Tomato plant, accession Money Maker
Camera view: vertical (180 deg); turntable rotation: 0 degrees
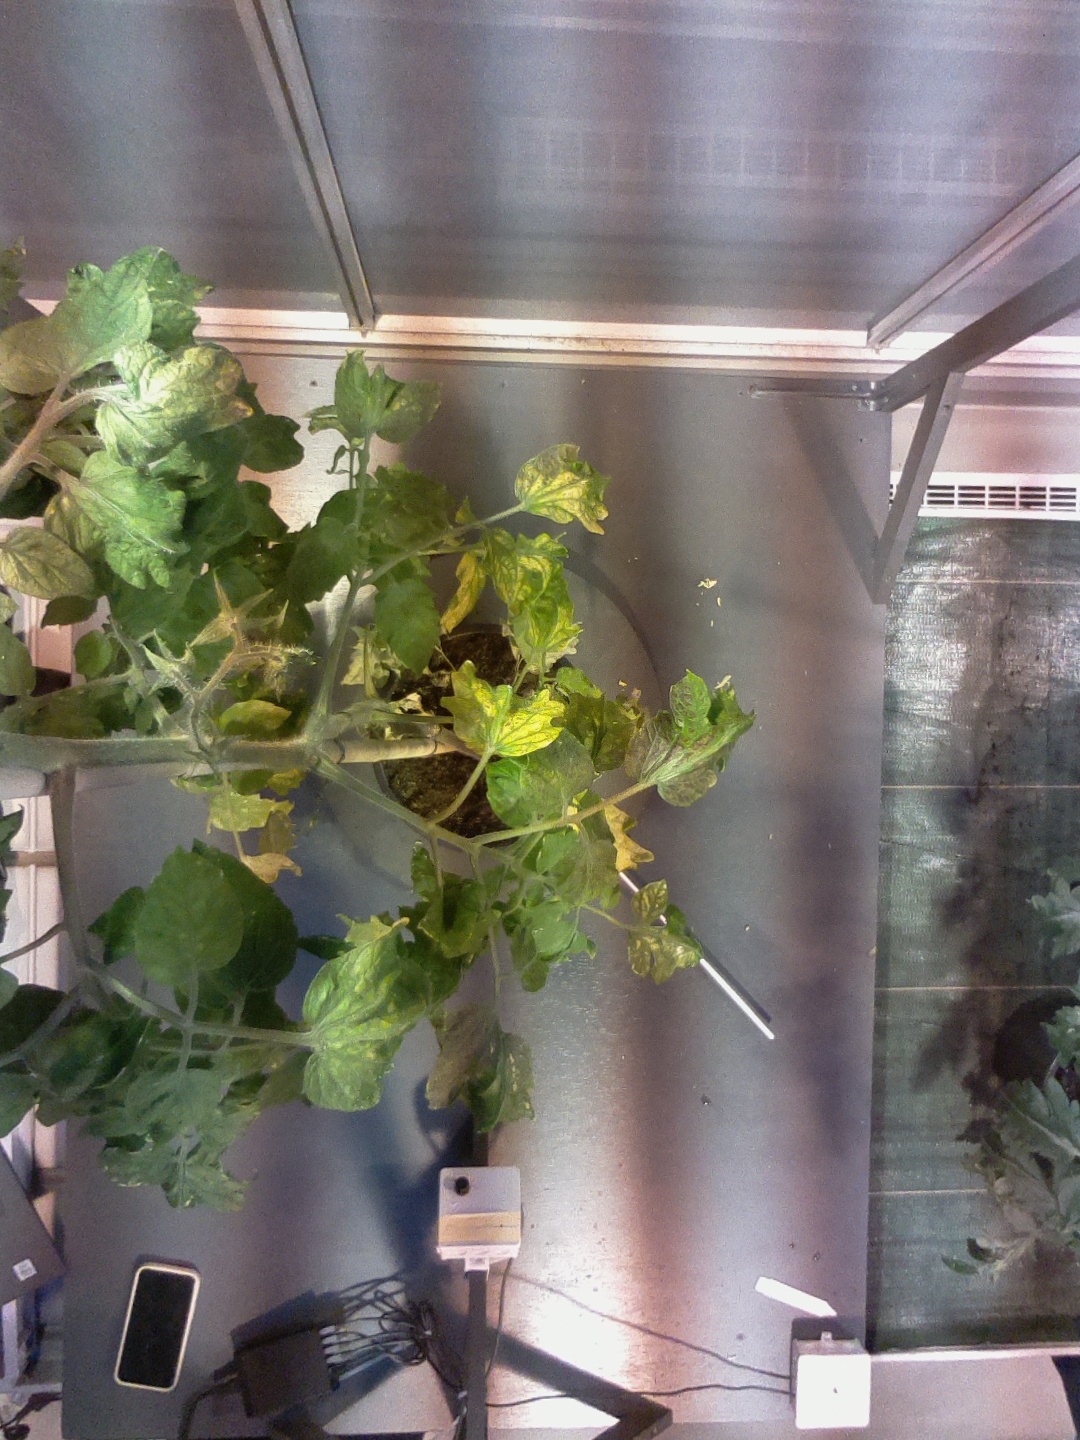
BBCH growth stage 71: 10%-20% of final fruit size